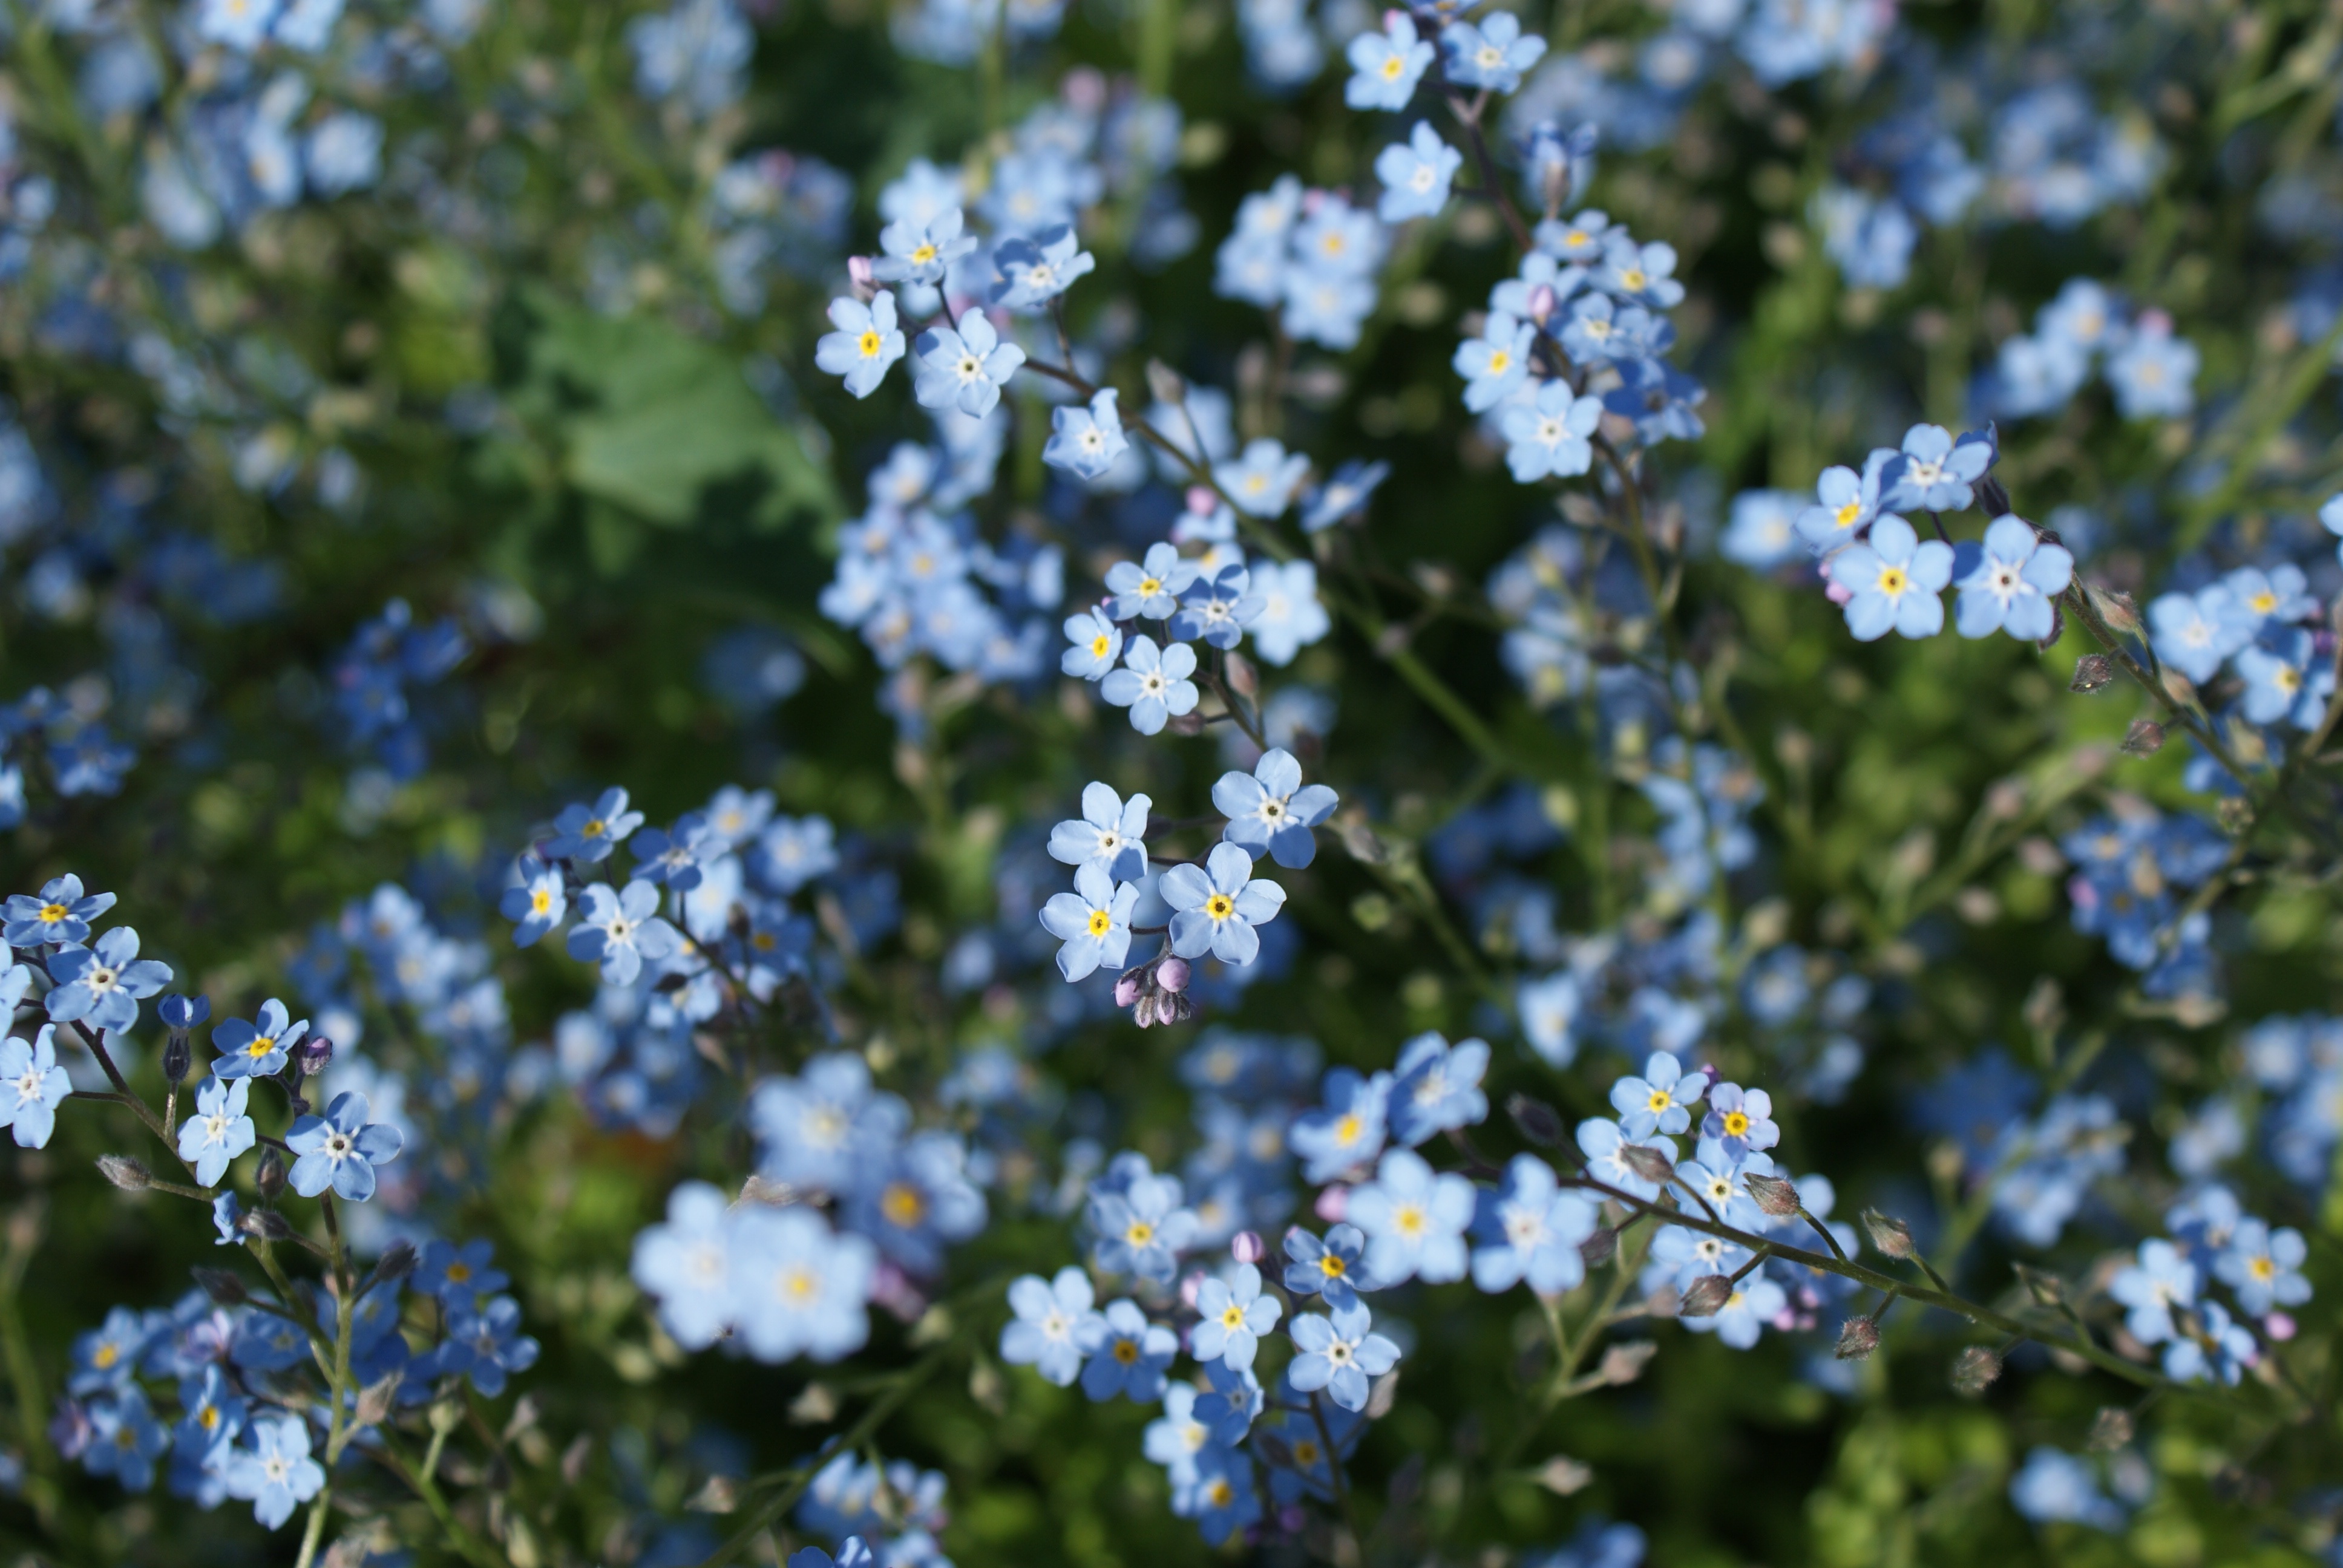
nature, blossom, plant, meadow, flower, bloom, spring, herb, produce, botany, blue, flora, blue flower, wildflower, flowers, forget me not, flowering plant, borage family, forget my not, land plant